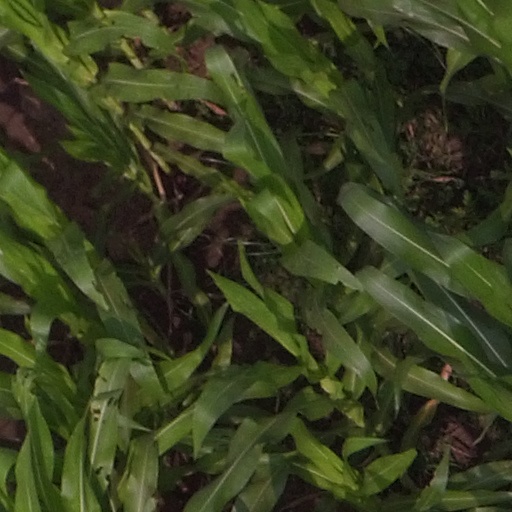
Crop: maize; corn